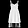
Label: Dress